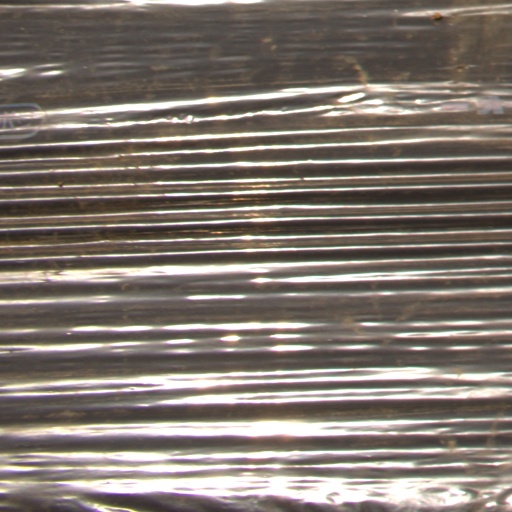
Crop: Jerusalem artichoke